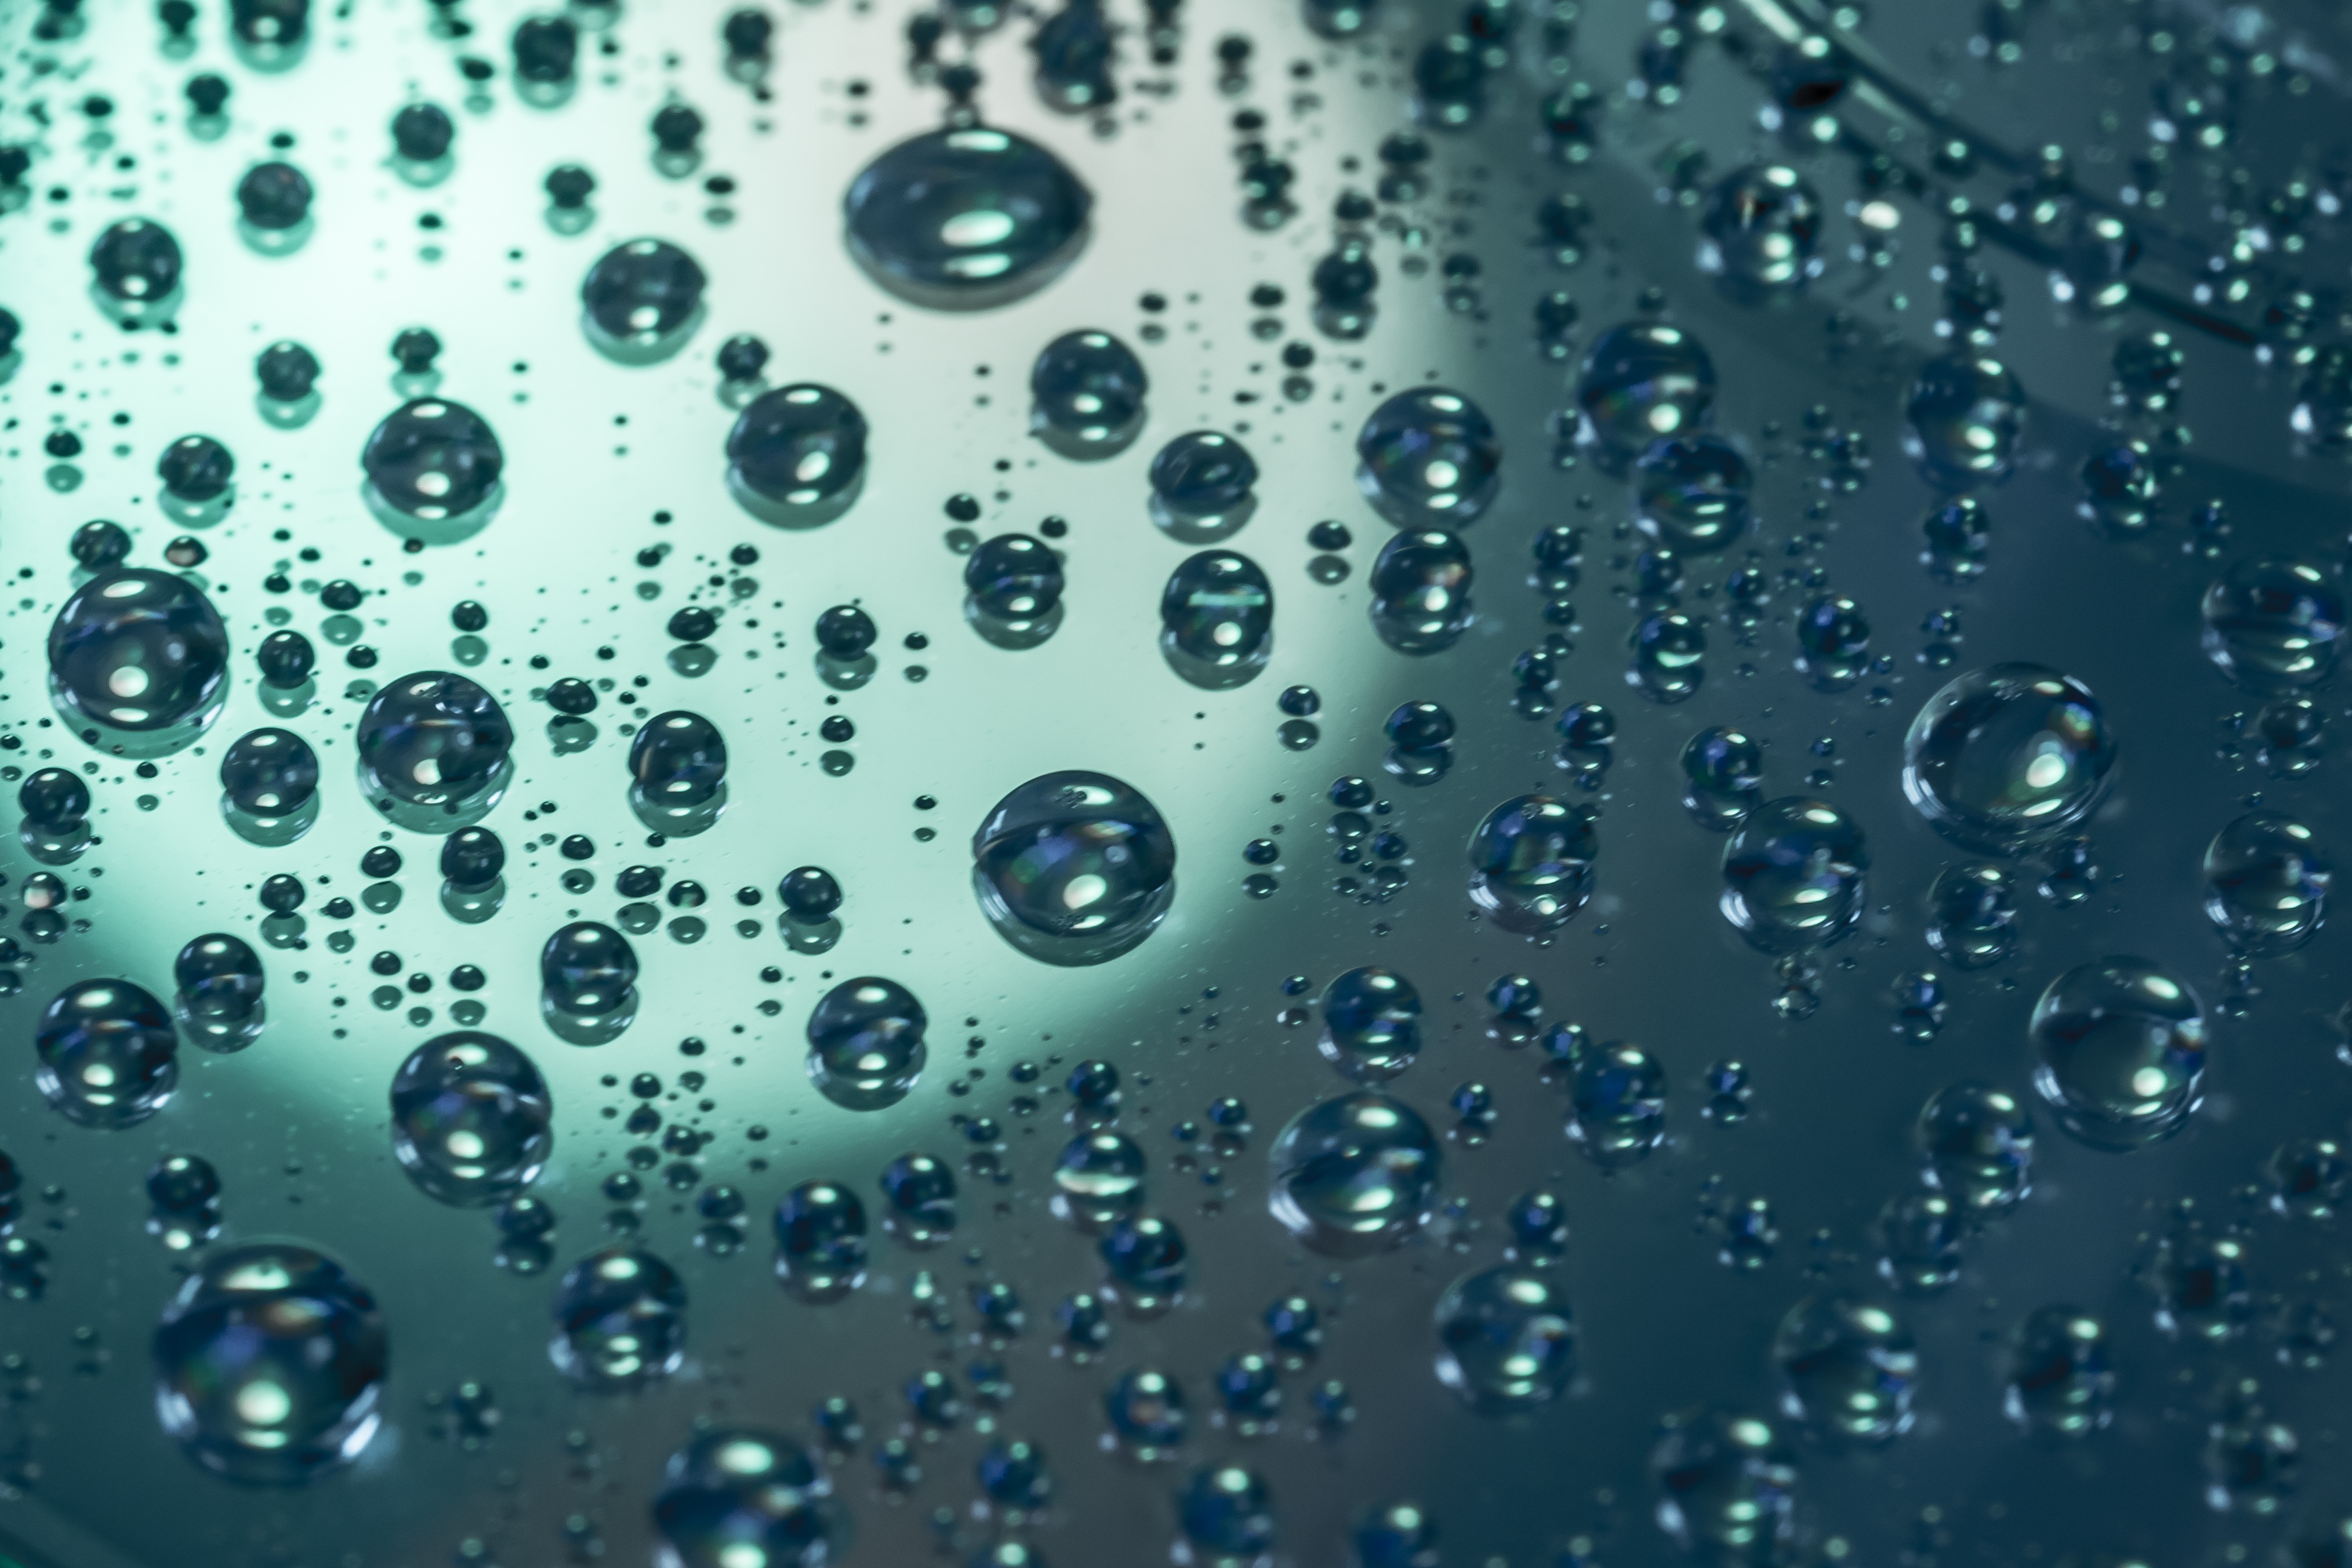
water, drop, drip, circle, lichtspiel, shiny, drop of water